State of Mexico

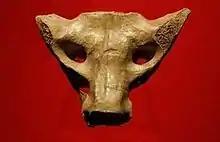
Sacrum bone found in Tequixquiac is considered a work of prehistoric art

The earliest evidence of human habitation in the current territory of the state is a quartz scraper and obsidian blade found in the Tlapacoya area, which was an island in the former Lake Chalco. They are dated to the Pleistocene era which dates human habitation back to 20,000 years. The first people were hunter-gatherers. Stone age implements have been found all over the territory from mammoth bones to stone tools to human remains. Most have been found in the areas of Los Reyes Acozac, Tizayuca, Tepexpan, San Francisco Mazapa, El Risco and Tequixquiac. Between 20,000 and 5000 BCE, the people here eventually went from hunting and gathering to sedentary villages with farming and domesticated animals. The main crop was corn, and stone tools for the grinding of this grain became common. Later crops include beans, chili peppers, and squash grown near established villages. Evidence of ceramics appears around 2500 BCE with the earliest artifacts of these appearing in Tlapacoya, Atoto, Malinalco, Acatzingo and Tlatilco.